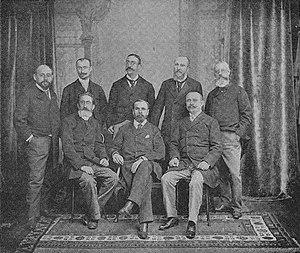
Photographie de la rédaction de la Correspondance nationale publiée dans le Soleil du dimanche du 2 juillet 1893. Debout, de gauche à droite
Adrien Maggiolo, né le 1ᵉʳ septembre 1843 à Lunéville et mort le 26 octobre 1894 à Asnières-sur-Seine, est un journaliste royaliste français.
Albert Rogat, né le 5 avril 1841 à Paris et mort le 26 décembre 1903 dans sa ville natale, est un journaliste français.